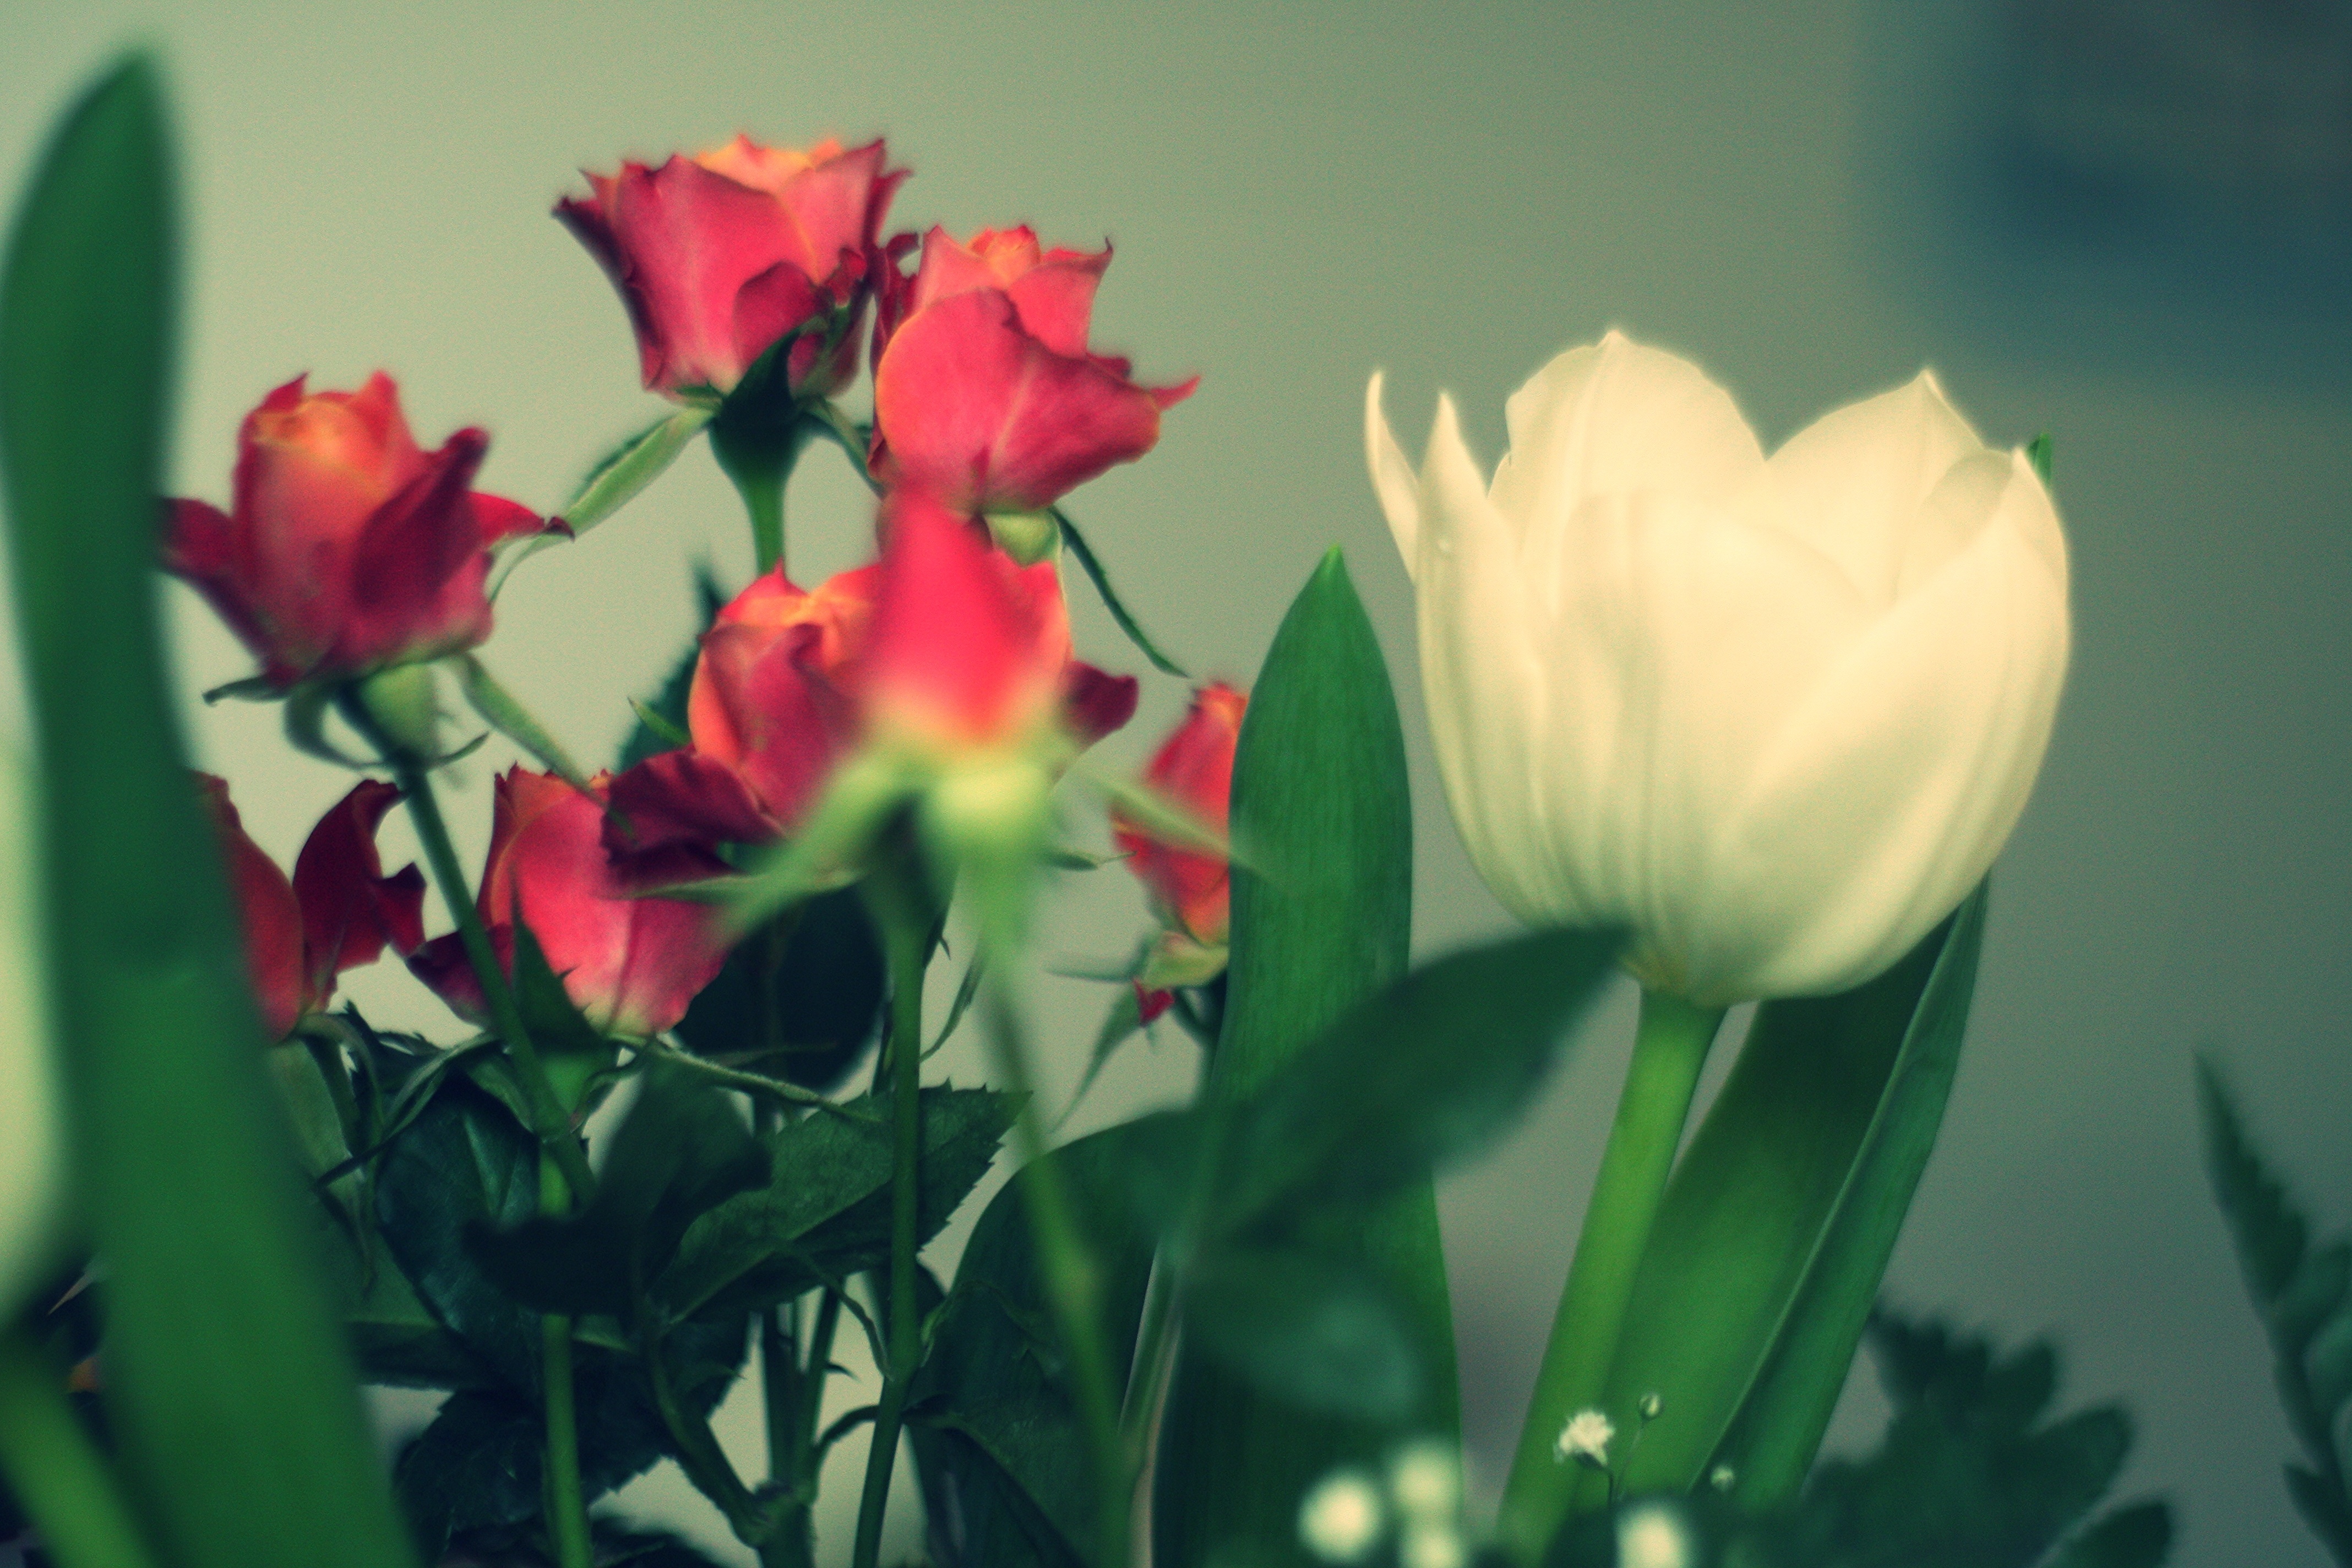
blossom, plant, flower, petal, tulip, green, botany, flora, floristry, macro photography, flowering plant, plant stem, land plant